Derrick Turnbow

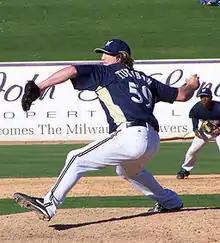
Turnbow with the Milwaukee Brewers

Thomas Derrick Turnbow (born January 25, 1978) is an American former professional baseball right-handed relief pitcher, who played in Major League Baseball (MLB) for the Anaheim Angels and Milwaukee Brewers.